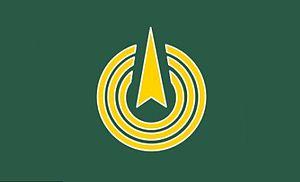
Kamikatsu est un bourg du district de Katsuura, situé dans la préfecture de Tokushima, au Japon.